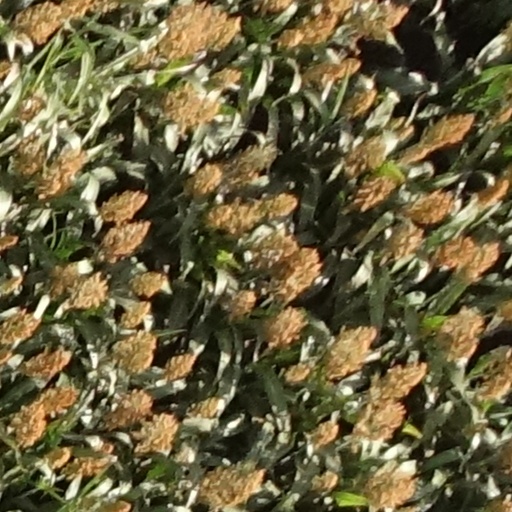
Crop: sorghum